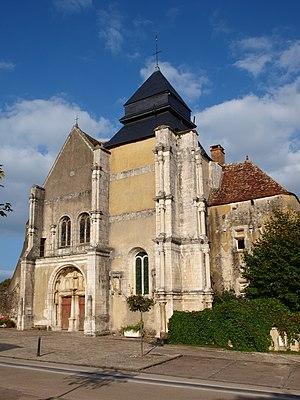
Diges (Yonne, France)
Diges est une commune française située en Puisaye, dans le département de l'Yonne en Bourgogne.